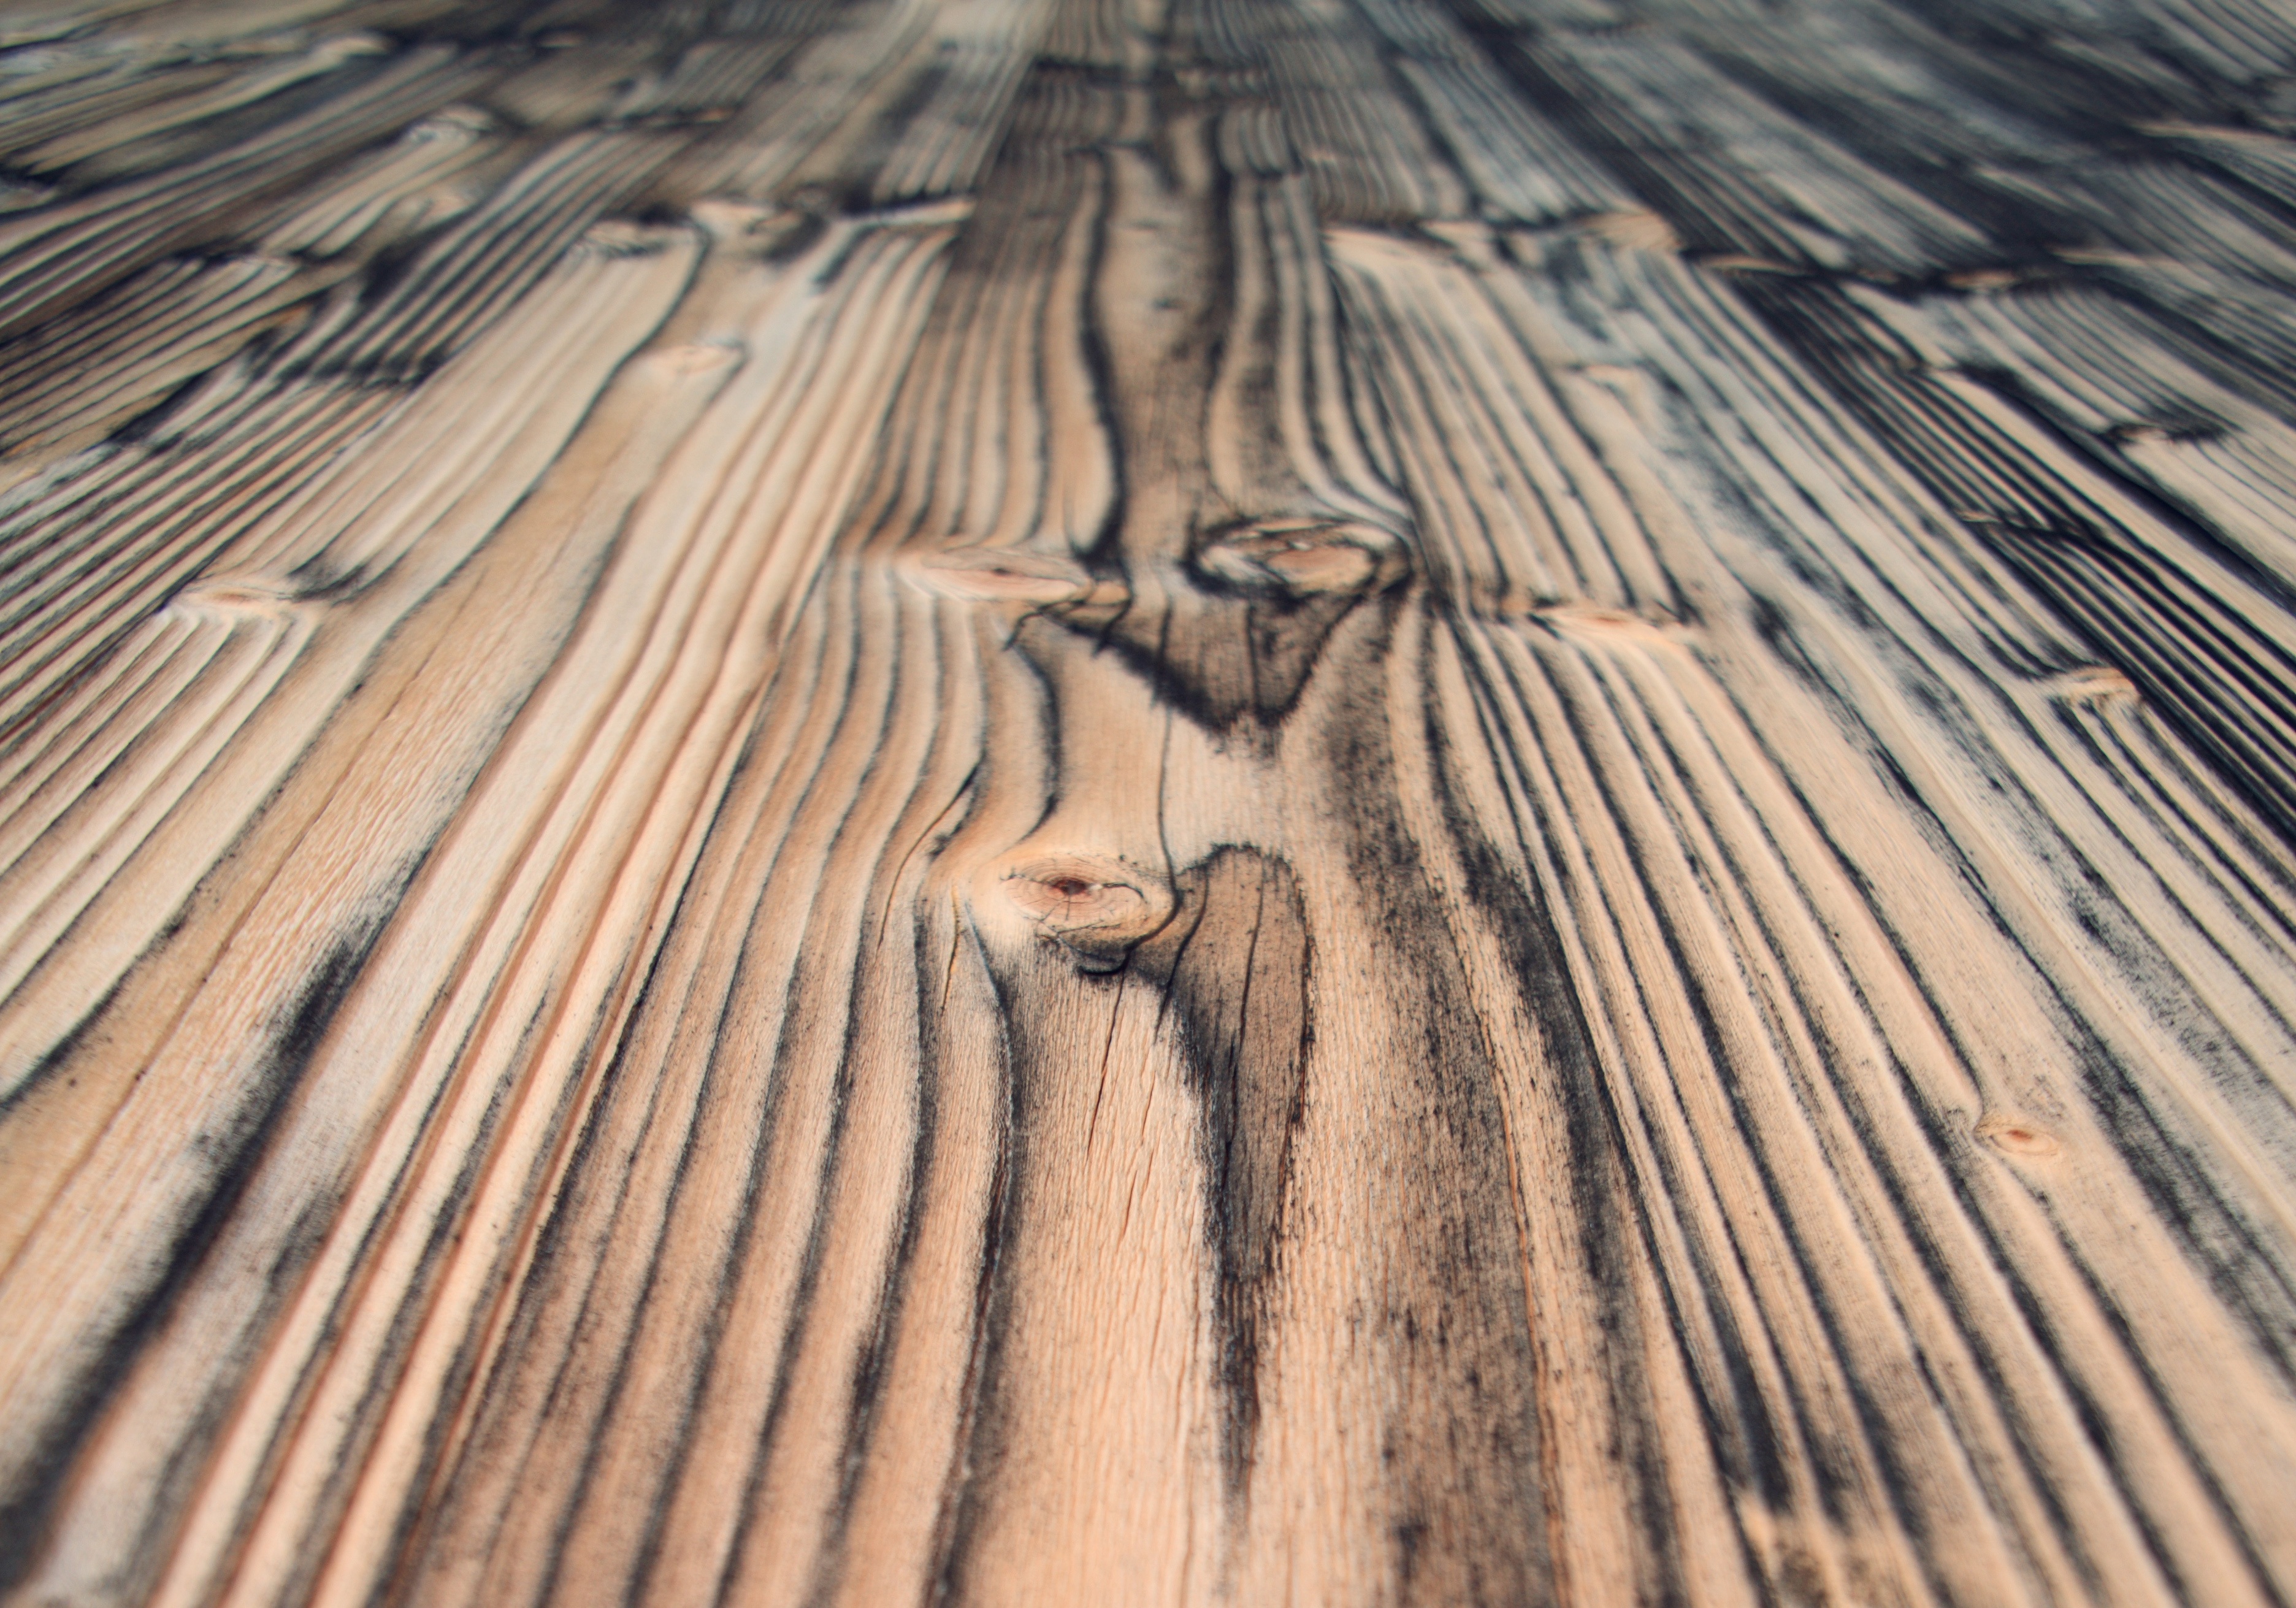
sand, branch, board, wood, ground, floor, home, line, brown, soil, black, yellow, fir, healthy, material, eco, wood floor, carpenter, luxury, spruce, boards, hell, parquet, expensive, beech, wellness, bio, tiefensch rfe, wooden wall, out of focus, wooden board, flooring, construction materials, ecologically, construction material, joinery, wood flooring, planed, schreiner, wood trade, hardware store, grass family, laminate flooring, floor planks, schadstofffrei, dunkell, ship floor parquet, ship bottom, black branches, free of knots, luxury ground, wood furniture, segewerk